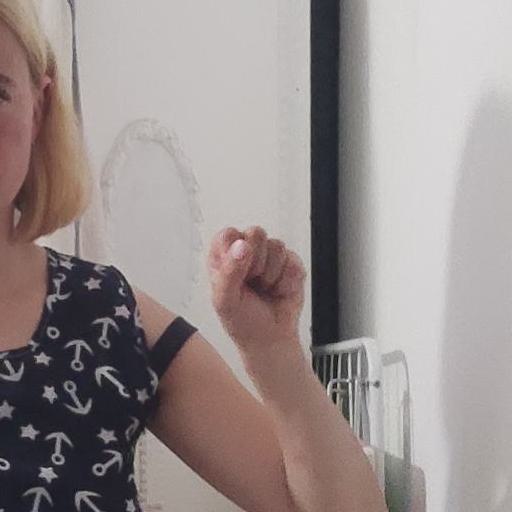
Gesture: fist